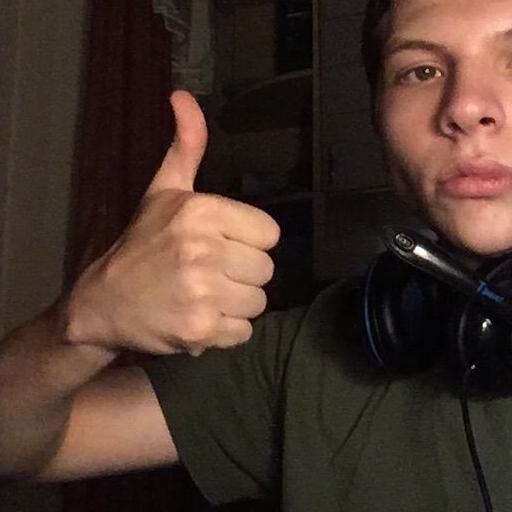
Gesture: like